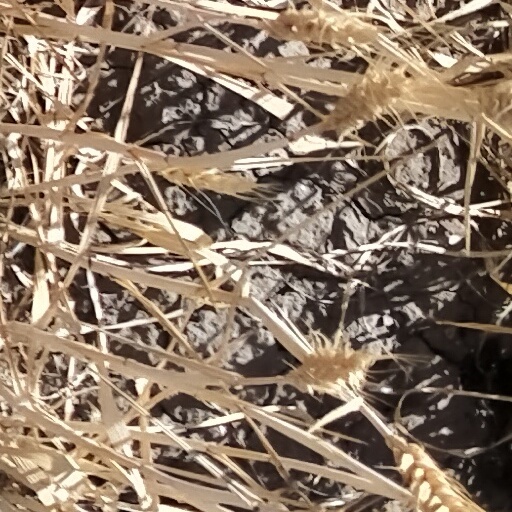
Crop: wheat